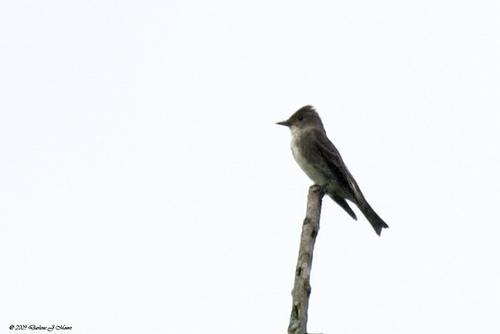
A photo of a olive sided flycatcher